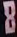
Number: 8